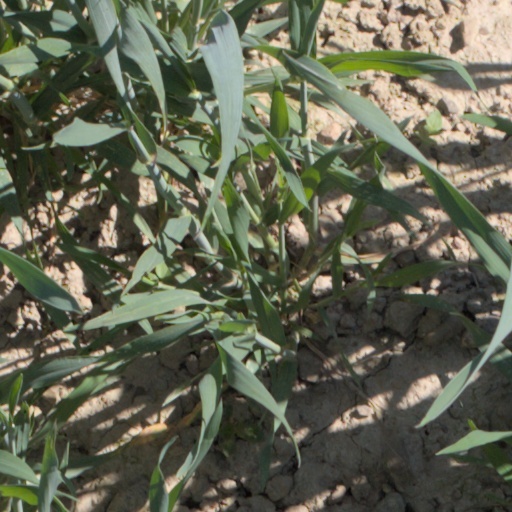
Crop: wheat